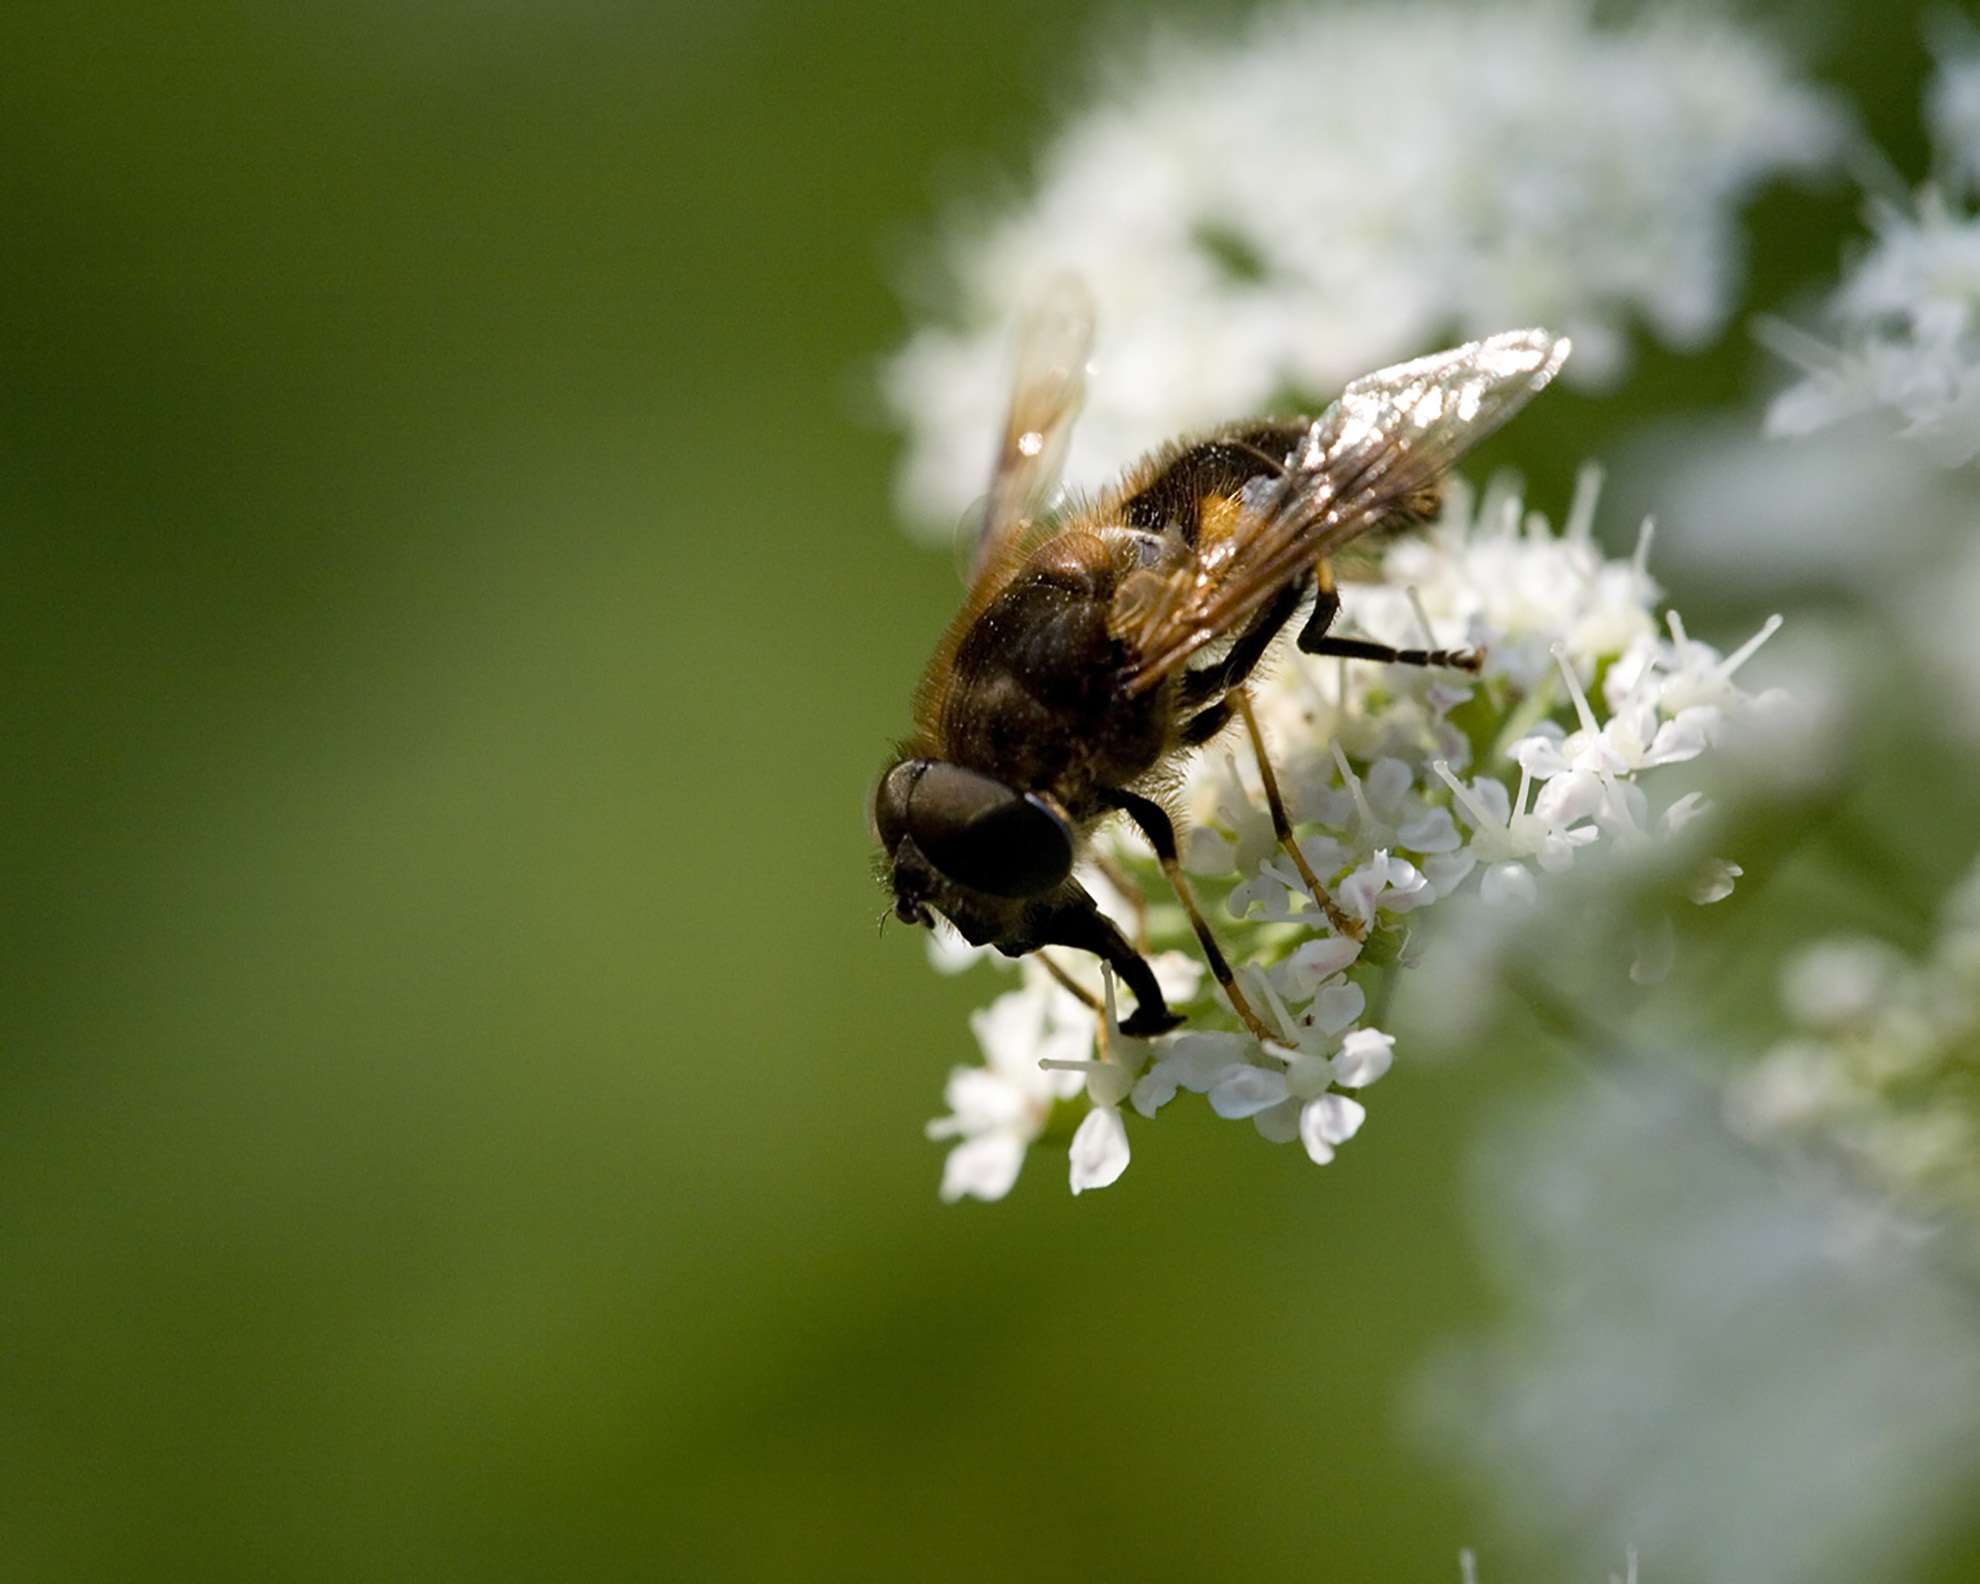
nature, branch, blossom, photography, flower, fly, pollen, spring, insect, flora, fauna, plants, invertebrate, close up, bee, flowering, nectar, macro photography, honey bee, membrane winged insect